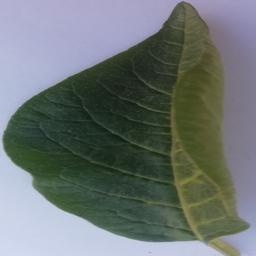
Etiqueta: Sana